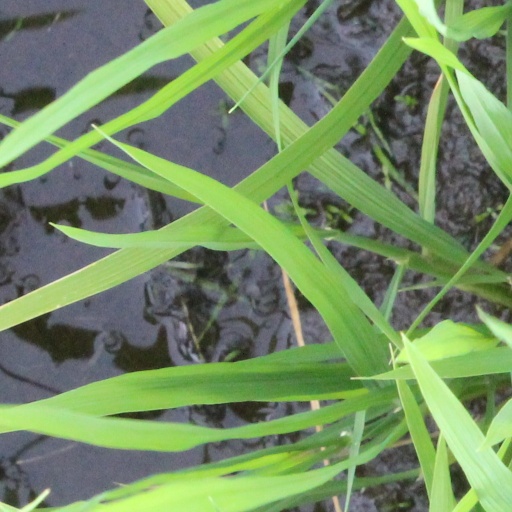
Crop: rice